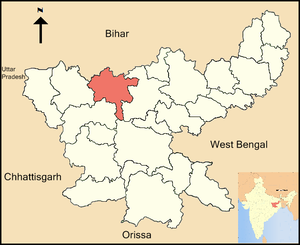
Le district de Chatra est un district de l'état du Jharkhand, en Inde,